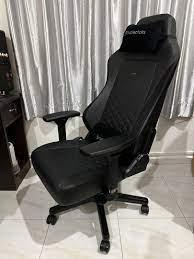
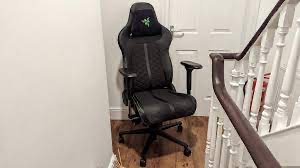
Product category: items_chair
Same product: no